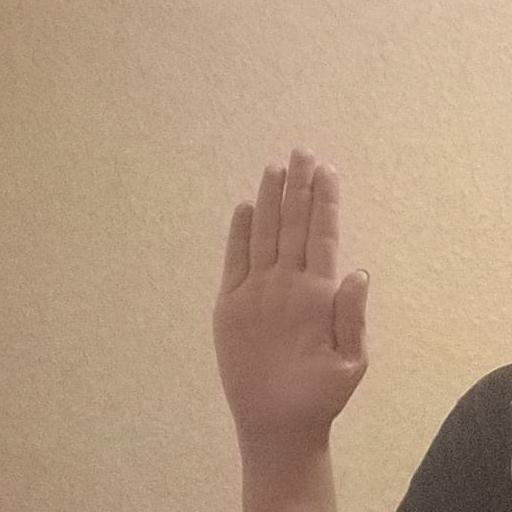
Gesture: stop